South Gyle

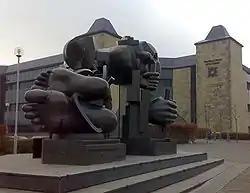
Eduardo Paolozzi's "The Wealth of Nations", was located in South Gyle in the sculptor's home town of Edinburgh. The inscription is from Albert Einstein and says, "Knowledge is wonderful, but imagination is even better." The sculpture was removed in 2020 when RBS moved out of its office.

South Gyle (pronounced ) is an area of Edinburgh, Scotland, lying on the western edge of the city and to the south and west of an area of former marshland once known as the Gogarloch, on the edge of Corstorphine. Most of the buildings in the area are of recent origin, dating from the later 1980s, 1990s, and early 21st century, with the exception of some farm workers' cottages and an early 1970s council estate abutting South Gyle railway station.